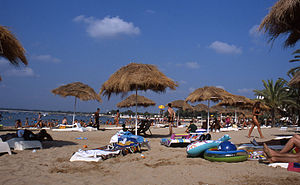
Syrien / Geografi / Klima
Latakia, en af Syriens største havnebyer.
Syrien, officielt Den Syriske Arabiske Republik, er et land i det vestlige Asien, der grænser op til Libanon og Middelhavet mod vest, Tyrkiet mod nord, Irak mod øst, Jordan mod syd og Israel mod sydvest. Israel har siden seksdageskrigen i 1967 besat Golanhøjderne i den sydlige del af Syrien. Landets hovedstad Damaskus er blandt de ældste kontinuerligt beboede byer i verden. Syrien består hovedsageligt af bjerge og sletter, der breder sig over tre-fjerdedele af landet. Slette- og bjerglandskab ligger midt i landet, mellem det fugtige kystklima i vest og de halvtøre ørkenområder i den sydlige del af landet. Det rummer adskillige etniske og religiøse grupper, inklusive kurdere, armeniere, assyrere, tyrkere, kristne, drusere, alawitiske shiaer og arabiske sunnaer.